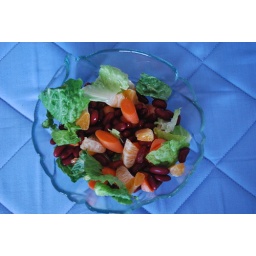
salad: tomatoes, carrots, red beans, and orange segments over romaine.